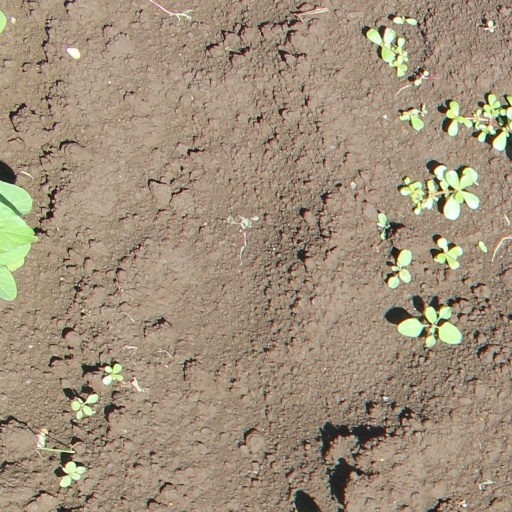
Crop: soybean